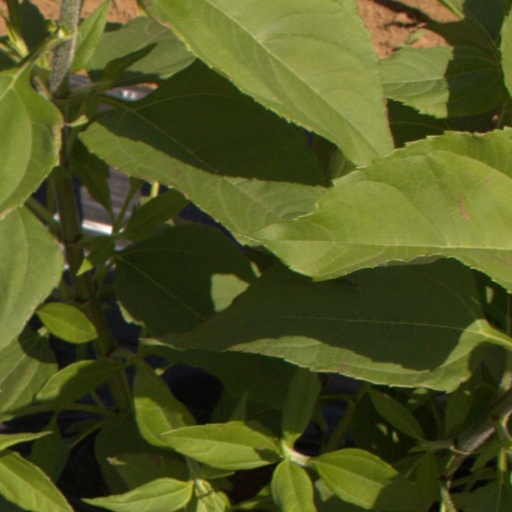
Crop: Jerusalem artichoke